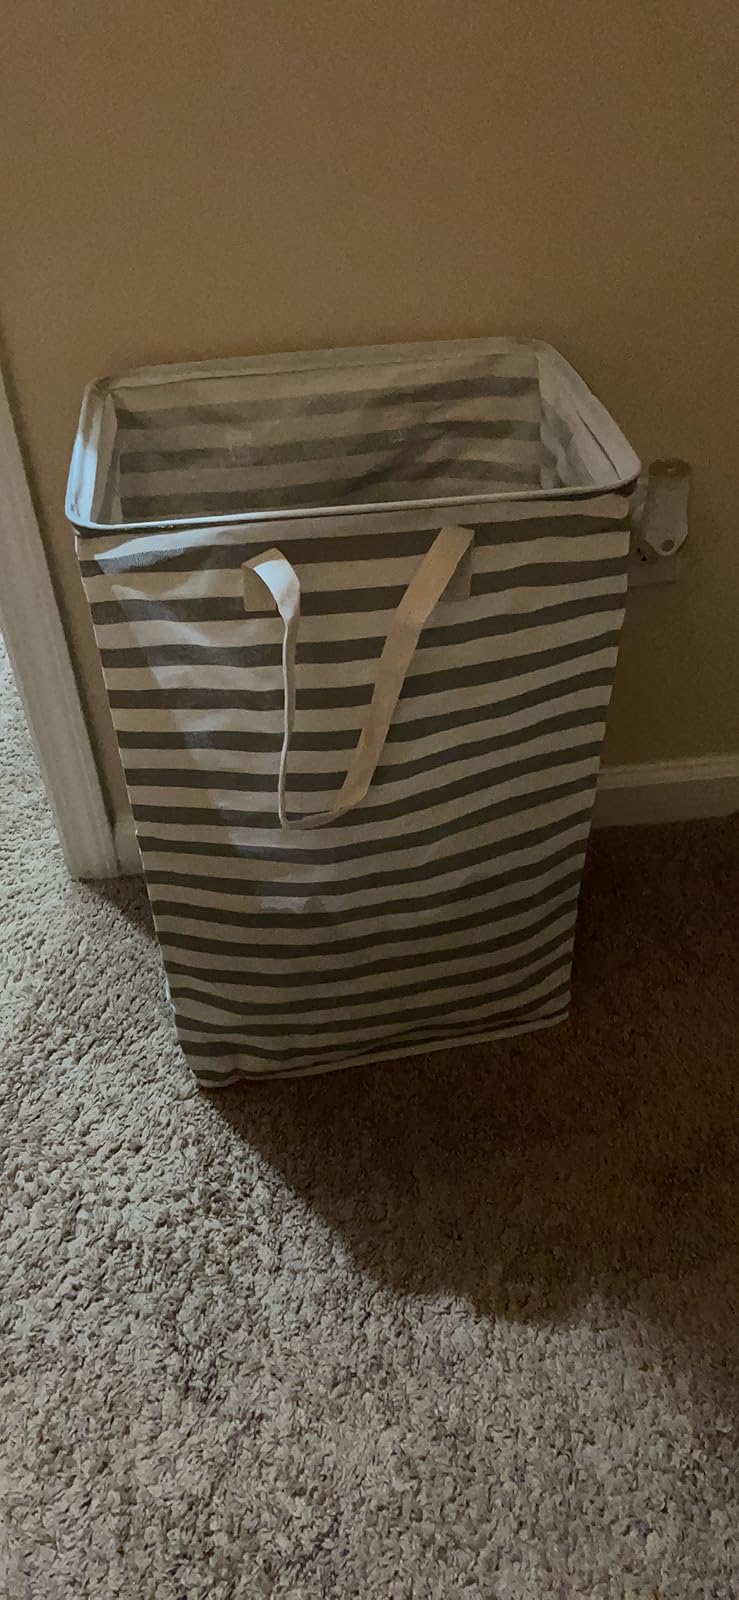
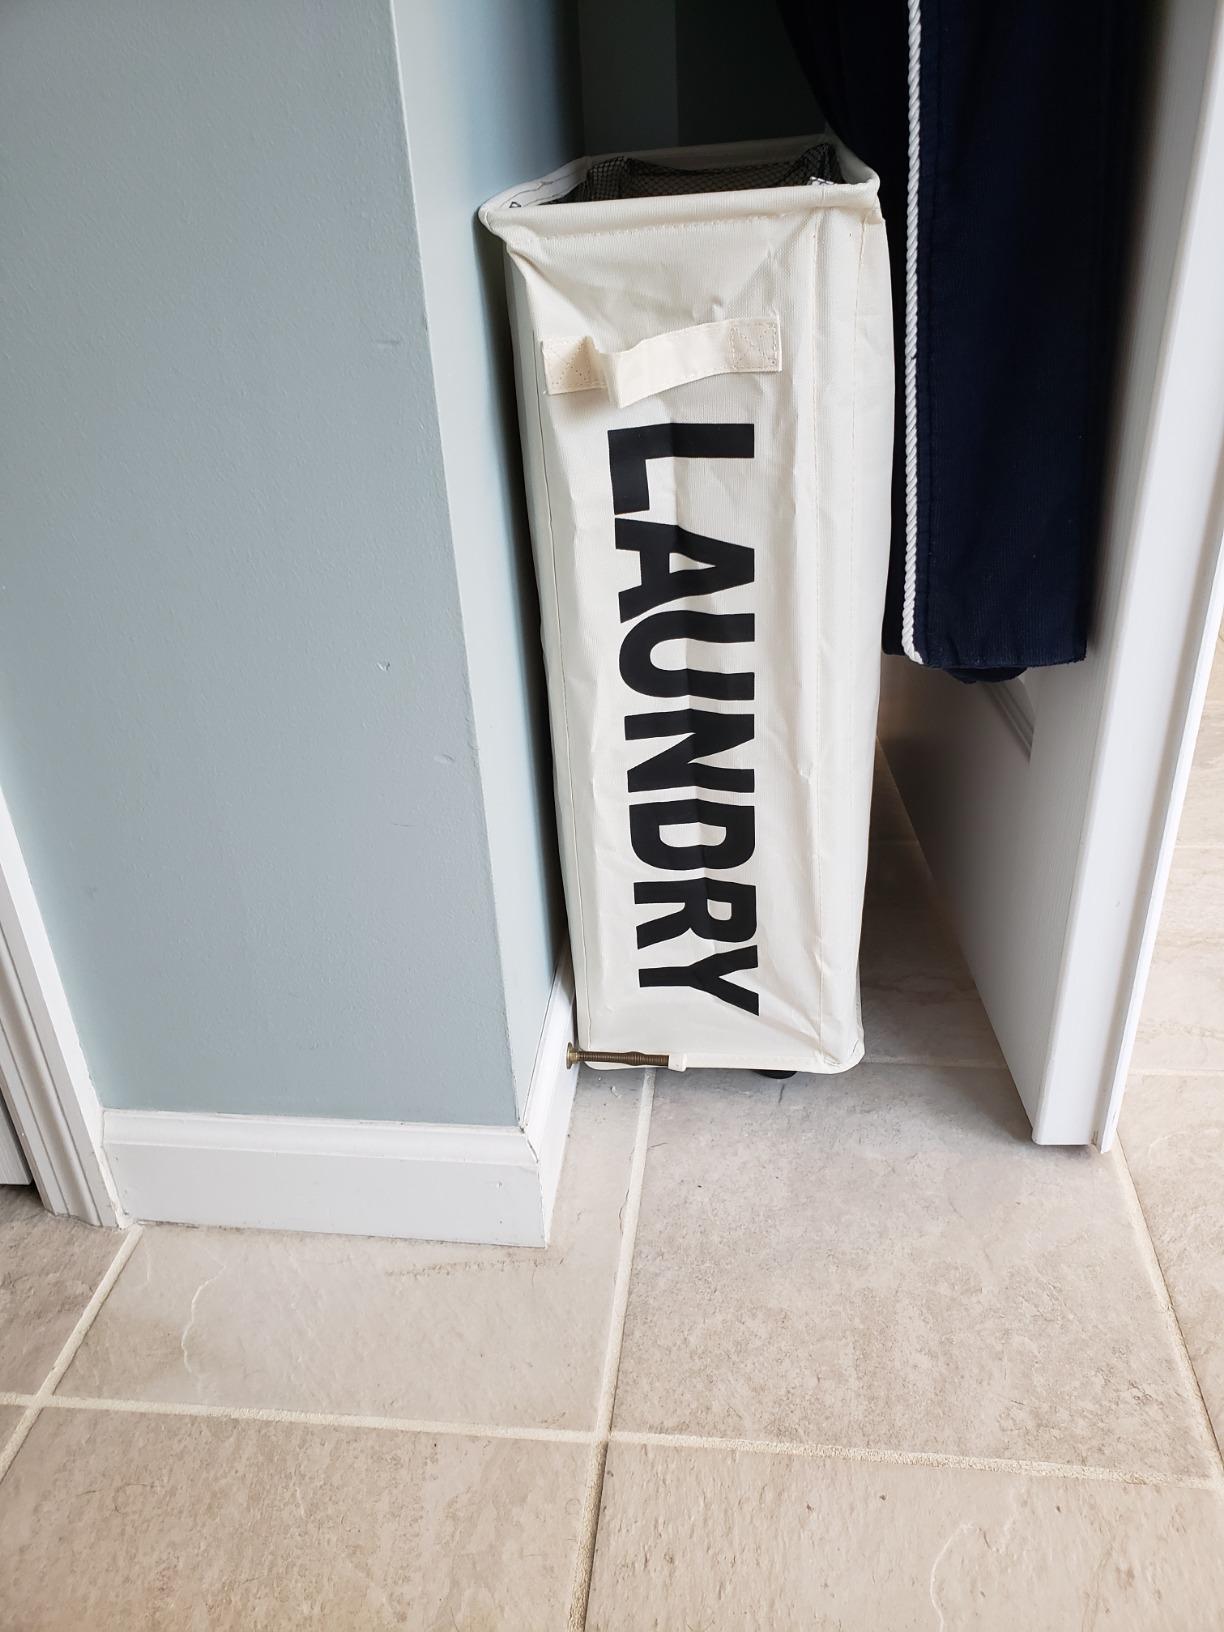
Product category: items_hamper
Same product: no